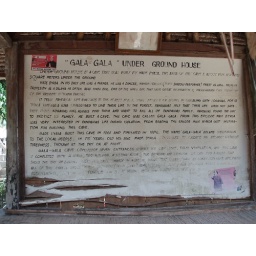
the man who built the under ground house